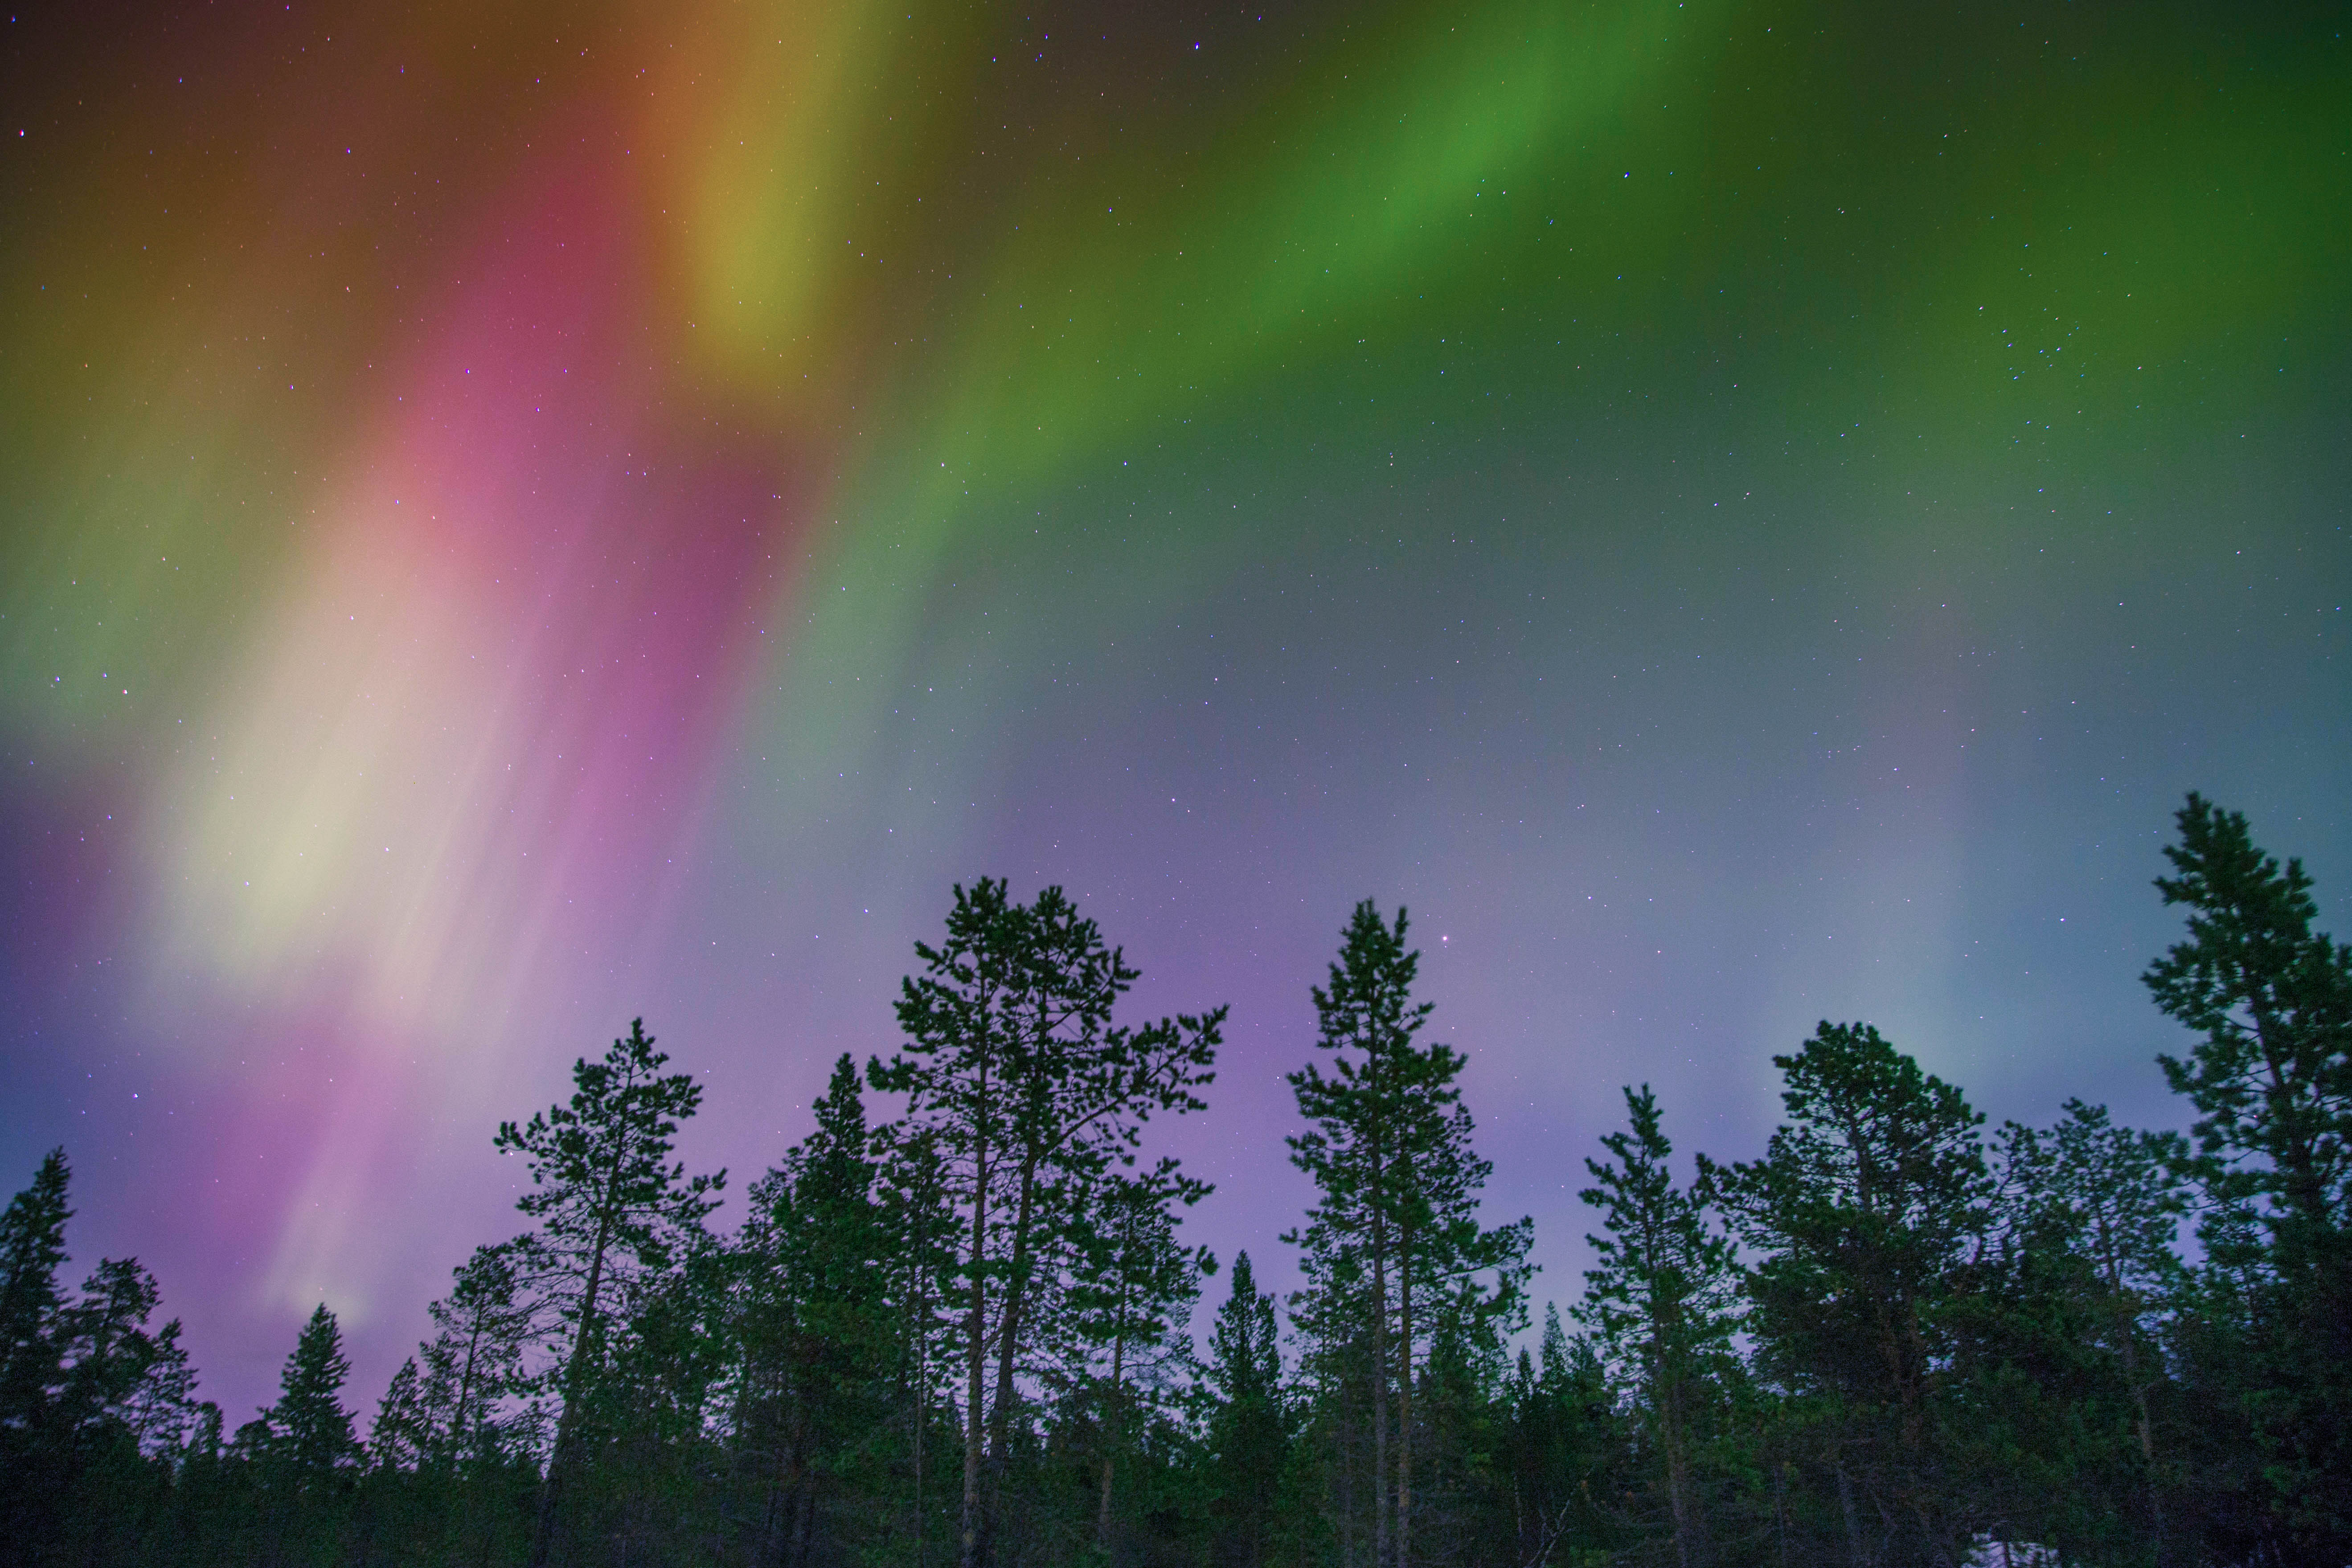
landscape, creative, night, photography, time, atmosphere, land, photo, toolkit, color, scenery, aurora, free, elements, rainbow, use, fantastic, cc, colours, photoshop, remix, non, commons, commercial, 14, wide, angle, nice, 11, image, scape, 12, 13, lenny, k, edit, actions, noncommercial, distribute, lennykphotography, meteorological phenomenon